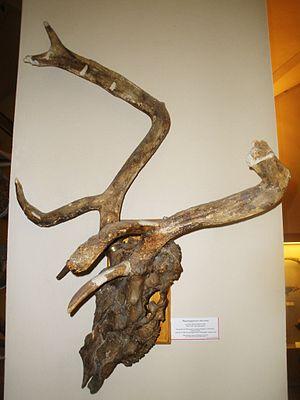
La liste des espèces d'animaux disparus d'Europe comptabilise les animaux éteints, réintroduits et disparus localement d'Europe du Pliocène à l'Holocène.
Megaloceros est un genre de cervidés préhistoriques de grande taille aujourd'hui éteint.